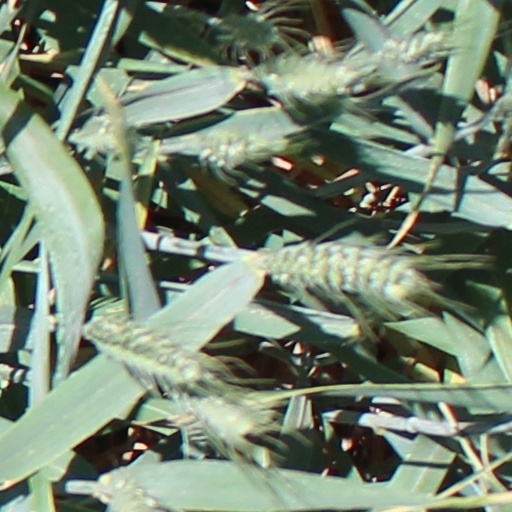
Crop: wheat